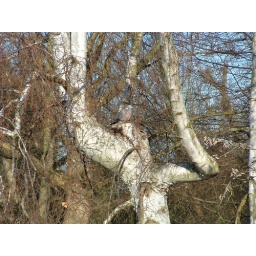
Another bird in a tree picture04-03-2006 21-14-35